Fernandinho (footballer, born May 1985)

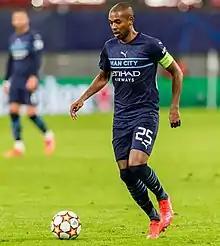
Fernandinho playing for Manchester City in 2021

On 6 June 2013, Fernandinho became Manchester City's first signing of the summer, for a fee of £34 million. He signed a four-year deal and is understood to have waived around £4 million owed to him by Shakhtar in order to complete the transfer, as he was desperate to secure a move away from the Ukrainian club. During his time at Shakhtar, the Brazilian wore the number 7 shirt, but due to midfielder James Milner already occupying the number at City, Fernandinho had to choose another. In an interview with Manchester City, Fernandinho recalled a conversation with his son in which his son said, "My dad is the new number 25," and so Fernandinho subsequently chose 25 as his new number.